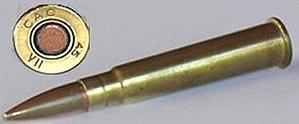
Une cartouche de .303. 日本語: 一般にリー・エンフィールド小銃に用いられる"" Mk. VII "" というタイプの.303ブリティッシュ弾 である。. Русский: .303 British — английский винтовочный, унитарный патрон. Он был основным патроном британской армии с 1889. .303 British- английский винтовочный, унитарный патрон. (.303 inch). Türkçe: .303 inch (7.7 mm) mermi IIDS. Dansk: .303ammunition.jpeg. Tiếng Việt: Một viên đạn súng cỡ 0.303. đạn súng cỡ 0.303inch của Anh."
Le .303 British est une munition d'origine britannique. Créée à la fin du XIXᵉ siècle, elle a longtemps servi de munition militaire, avant d'être reléguée, après les années 1960, au rang de munition sportive.
Le Lee–Enfield est un fusil à répétition à verrou, alimenté par chargeur, qui a été la principale arme d'infanterie des forces armées britanniques, de l'Empire et du Commonwealth au cours de la première moitié du XXᵉ siècle.
Une balle est un projectile d'arme à feu d'un calibre inférieur à 20 mm, de type pistolet, carabine, fusil, pistolet mitrailleur, fusil mitrailleur….
Argot :